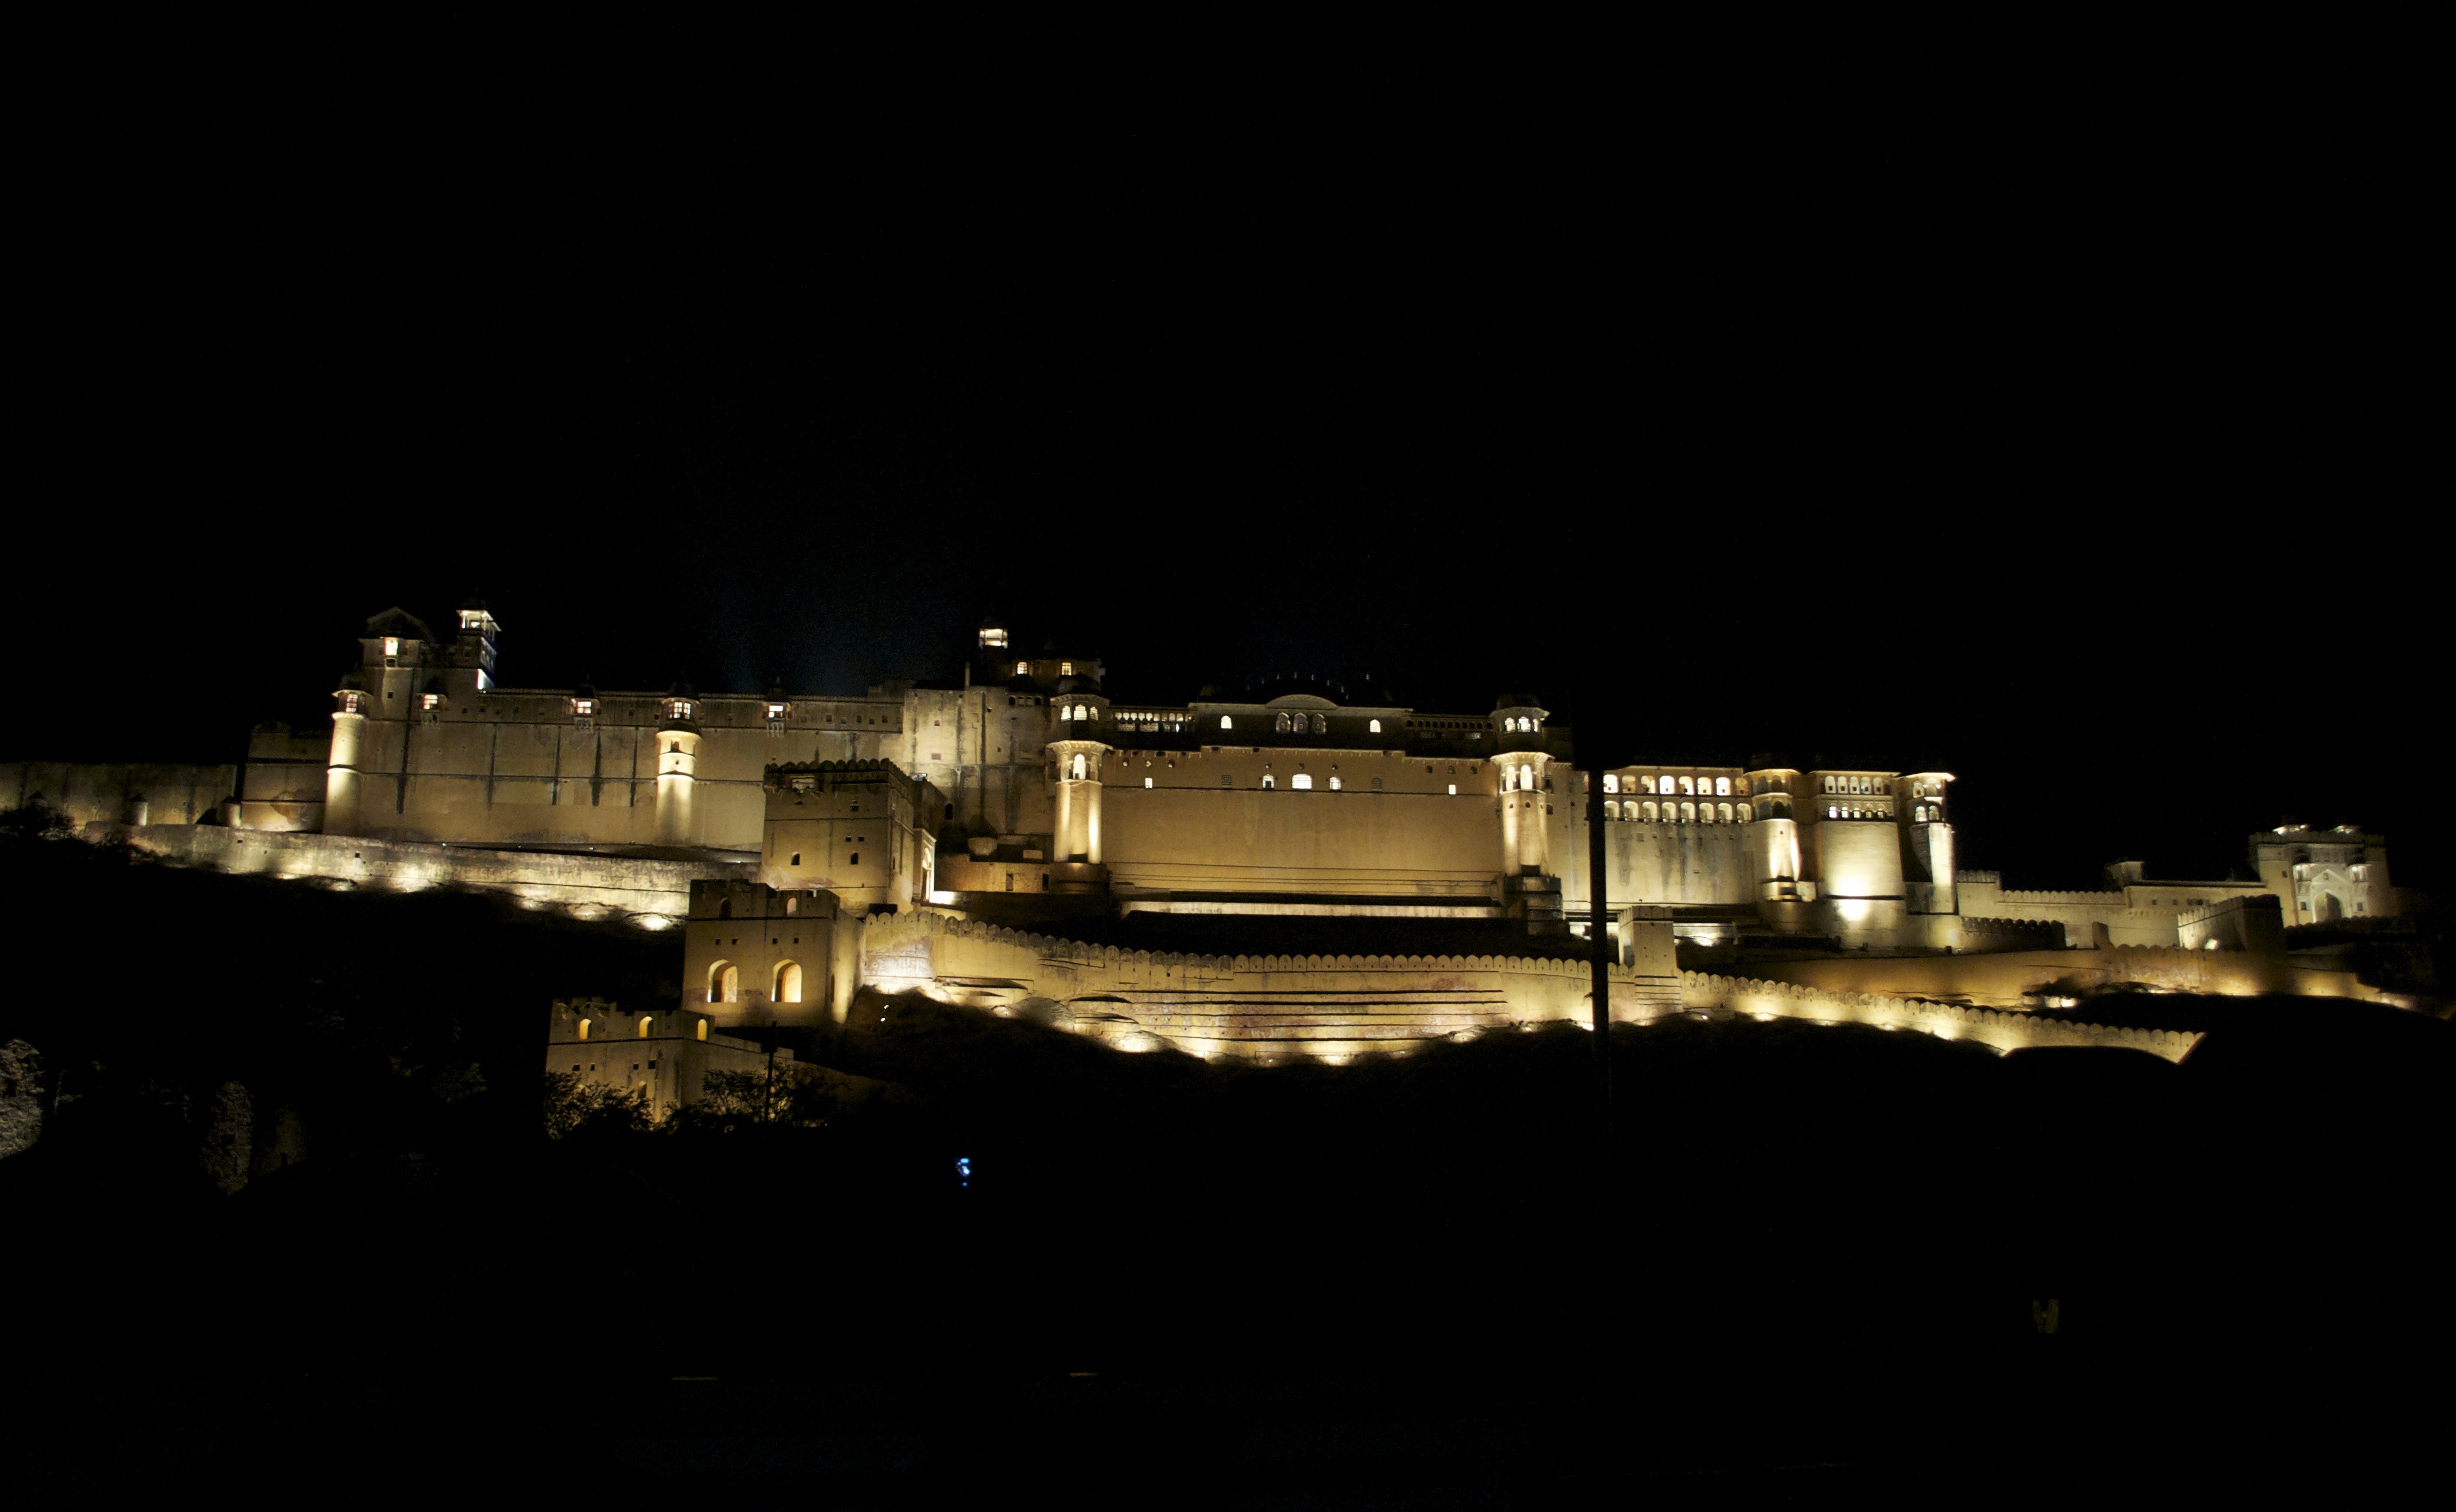
light, skyline, night, palace, city, cityscape, dusk, evening, reflection, landmark, darkness, stadium, famous, historical, amber, jaipur, rajasthan